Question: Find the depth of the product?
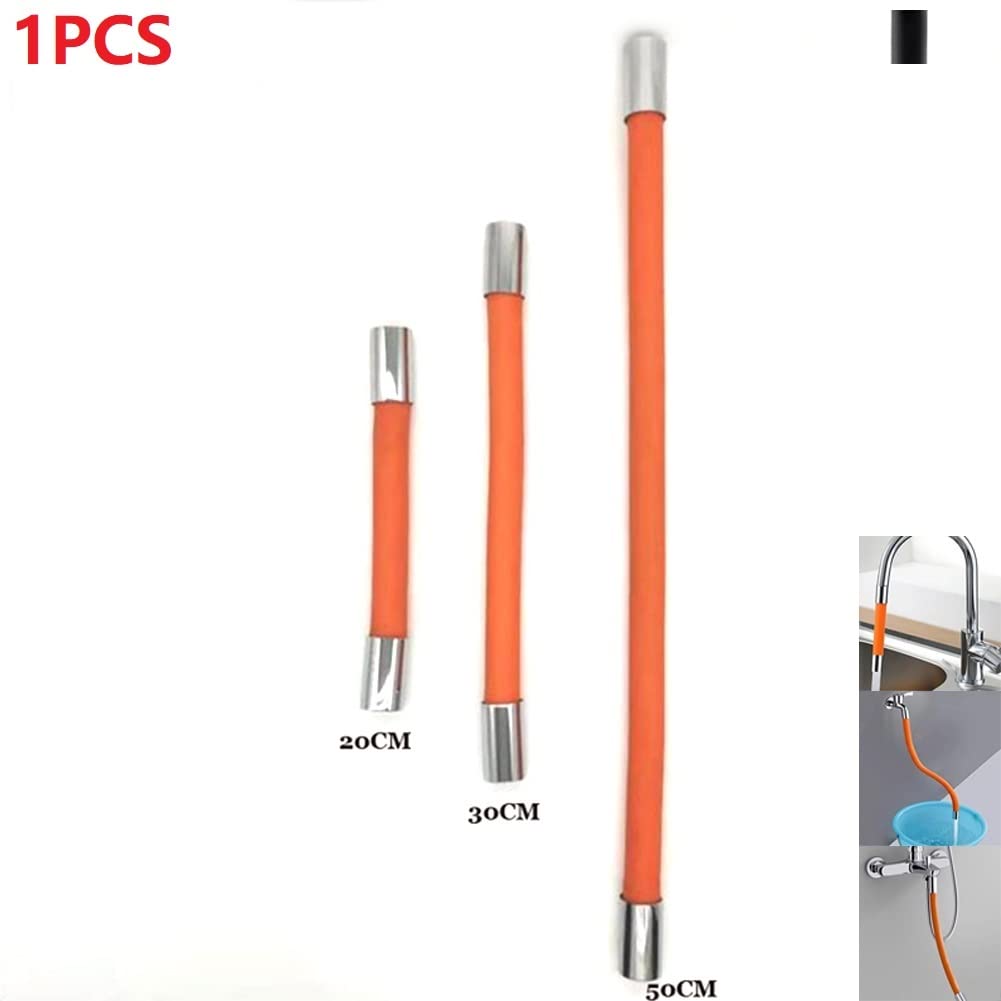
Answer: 30.0 centimetre